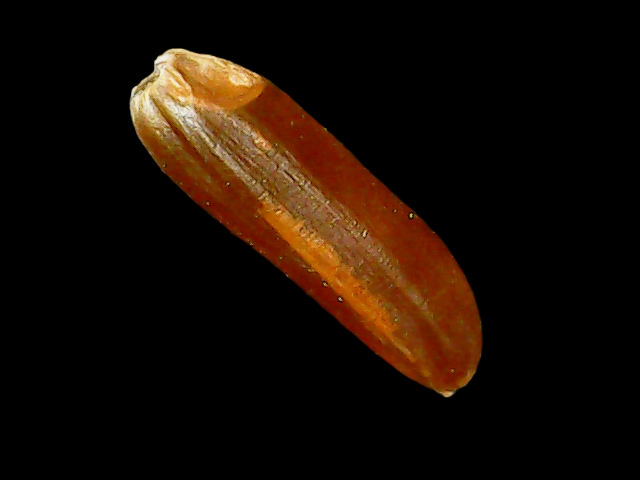
Rice variety: Binadhan20